Henny ter Weer

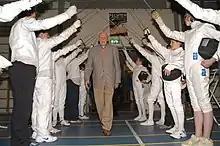

Henny ter Weer (7 August 1922 – 12 August 2013) was a Dutch fencer. He competed in the individual and team foil and the team sabre events at the 1948 Summer Olympics.